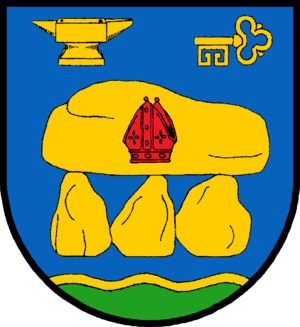
Sieverstedt est une municipalité allemande située dans le land du Schleswig-Holstein et dans l'arrondissement de Schleswig-Flensbourg. En 2015, sa population est de 1 624 habitants.